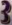
Number: 3